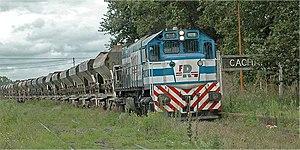
Le Ferrocarril General Roca ou Chemin de fer General Roca est un de ceux qui composent le réseau ferroviaire argentin. Il doit son nom à l'ancien président argentin Julio Argentino Roca.